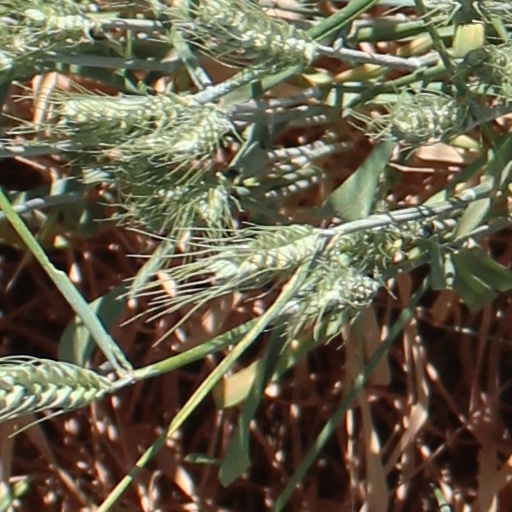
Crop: wheat